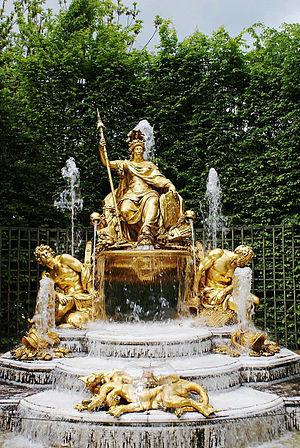
Bosquet de l'Arc de Triomphe - Petit Parc du Château de Versailles Removed watermark: Jérémy Flavien Hubert
Le bosquet de l'Arc-de-Triomphe est un bosquet des jardins de Versailles.
Le jardin de Versailles, également appelé jardin du château de Versailles ou, au pluriel, les jardins de Versailles ou les jardins du château de Versailles, est situé à l'ouest du château de Versailles.